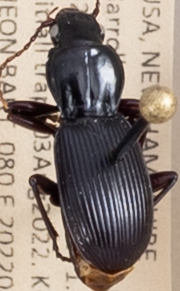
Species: Pterostichus tristis
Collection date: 2022-08-03
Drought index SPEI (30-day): -0.54
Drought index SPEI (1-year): -0.9
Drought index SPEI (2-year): -1.69